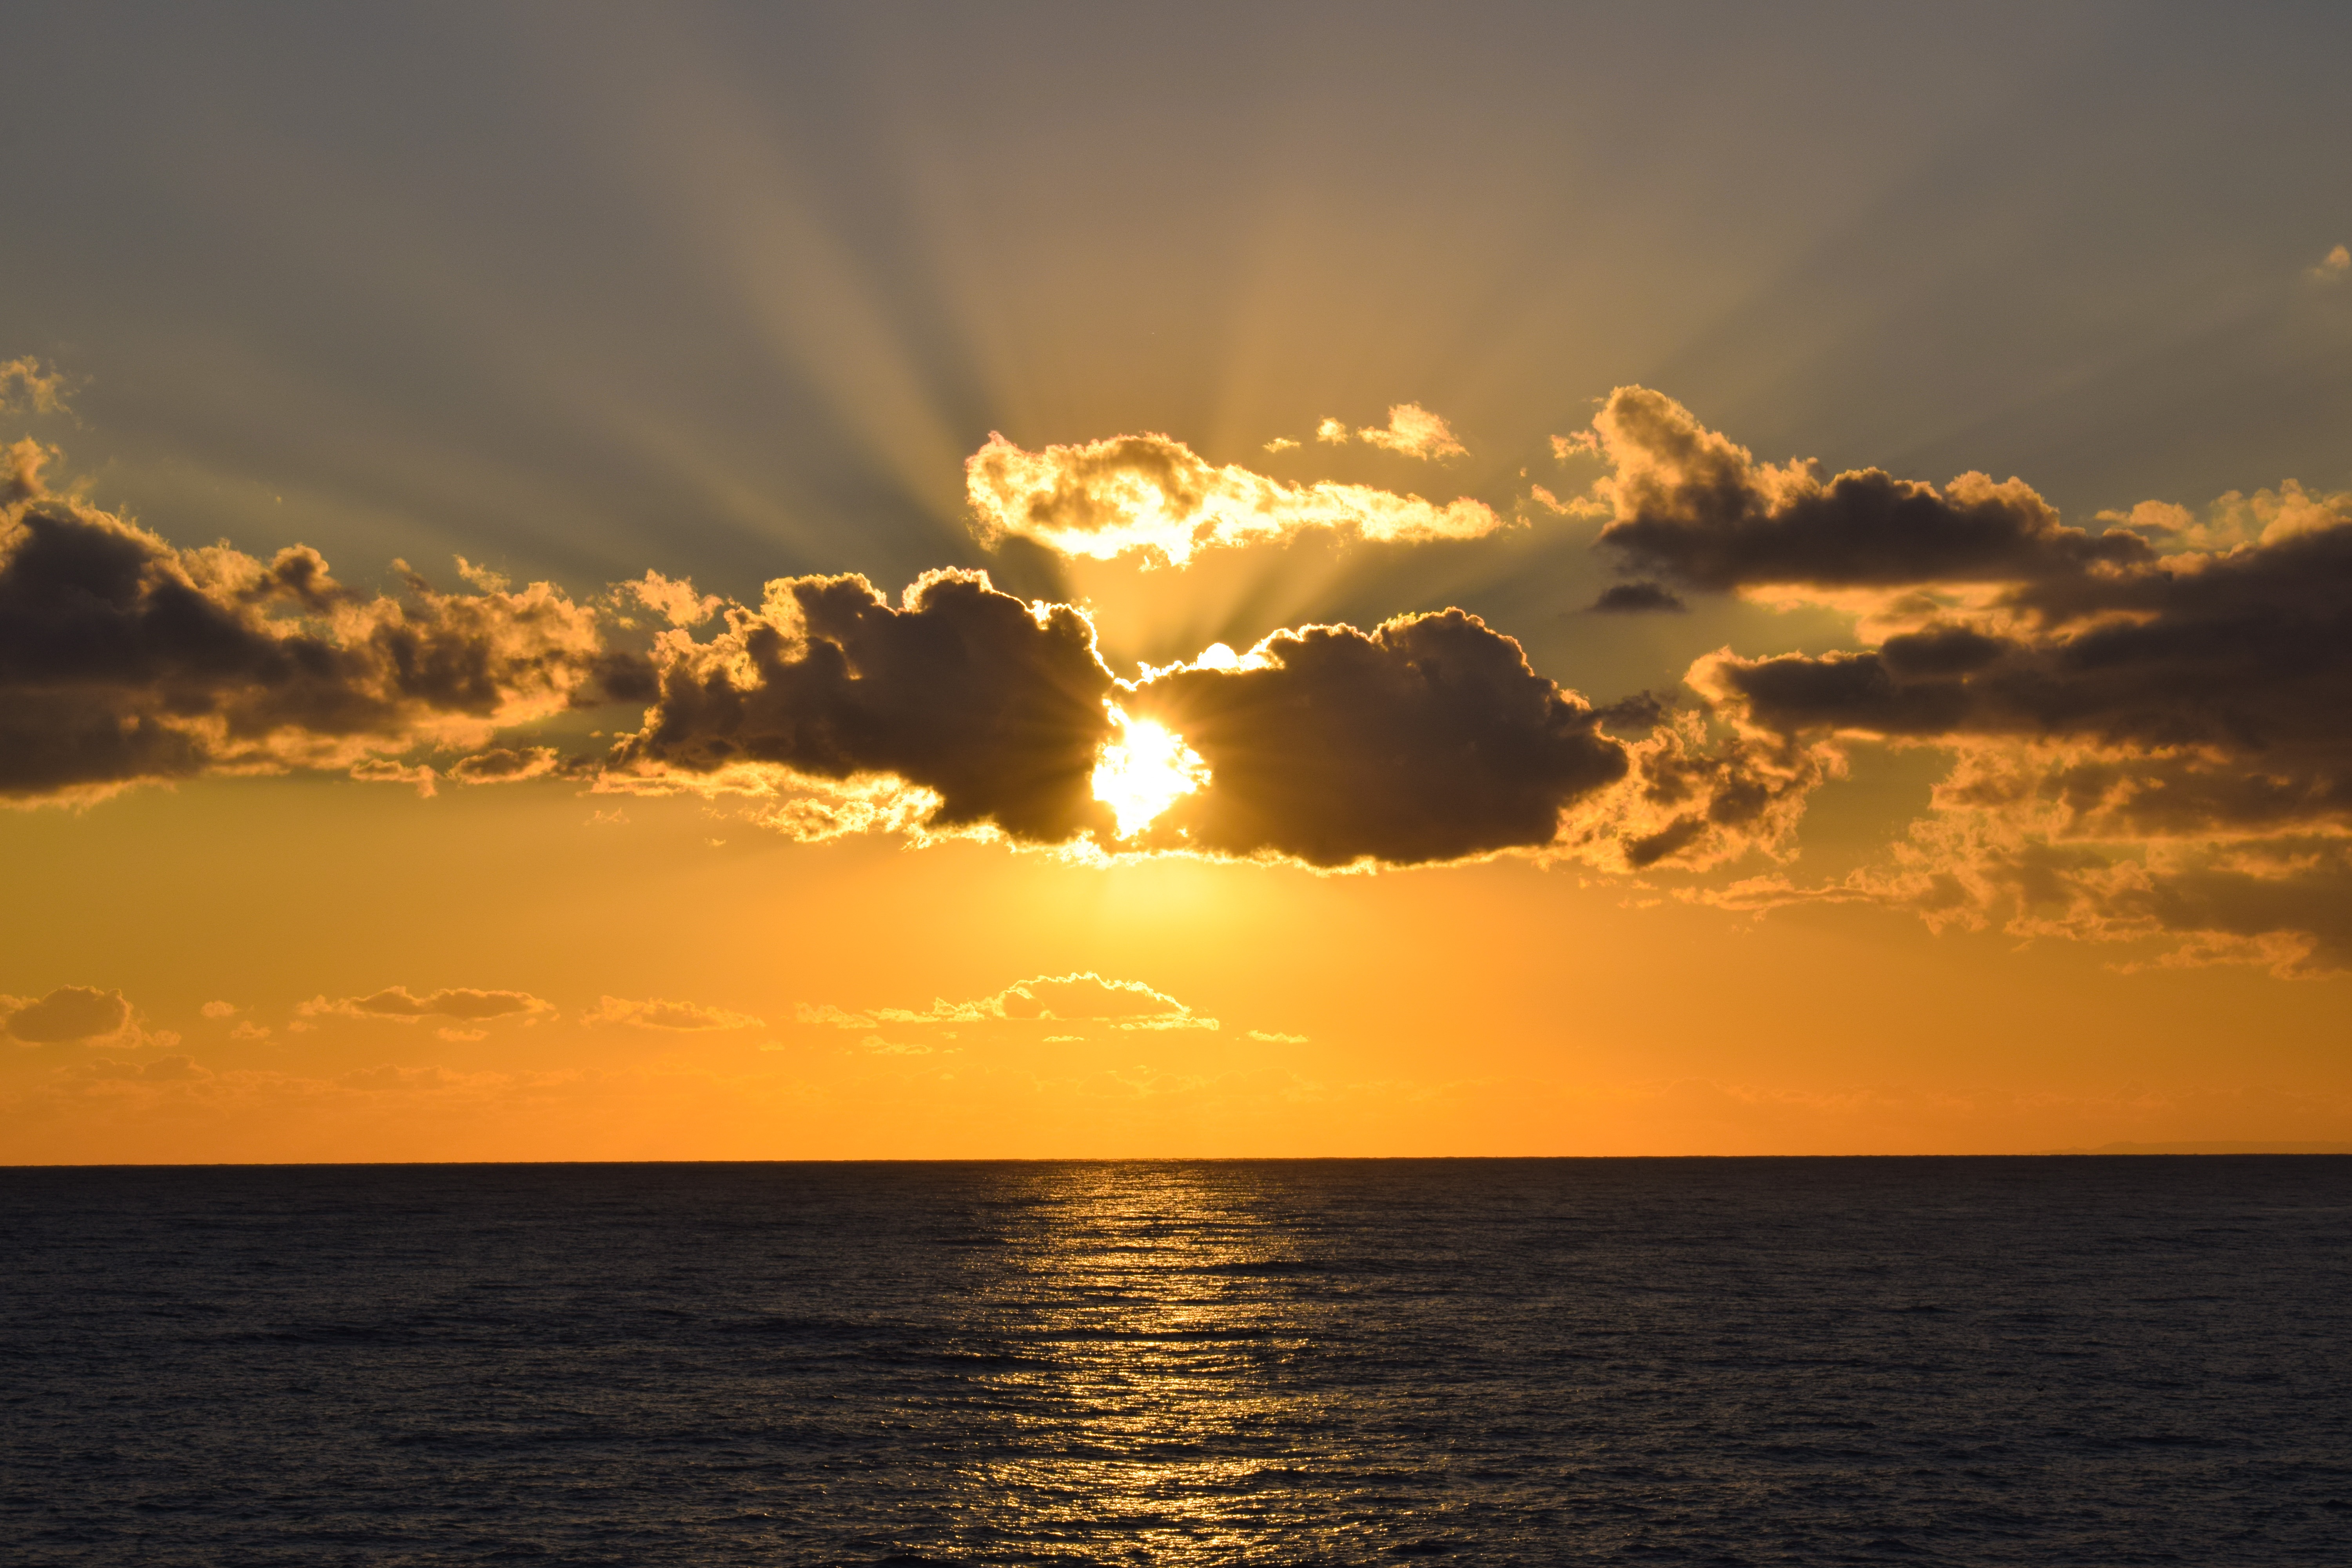
sea, ocean, horizon, cloud, sky, sun, sunrise, sunset, sunlight, morning, dawn, dusk, evening, clouds, afternoon, sunbeam, afterglow